Aerial firefighting and forestry in southern Australia

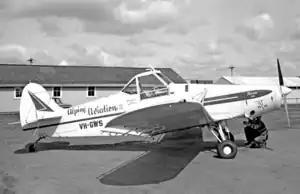
One of the Piper Pawnees that flew Australia's first operational firebombing mission from Benambra in February 1967. Source: National Aerial Firefighting Centre (NAFC).

The first trials of using aircraft to attack fires in Australia were conducted in Victoria in 1937-38 when the Forests Commission carried out tests in conjunction with Australian Paper Manufactures (APM) dropping brine solution (bitterns) in cartons. The chemical which is a by-product of salt manufacture was found to have a greater deadening effect on fire than water alone but was difficult to use.